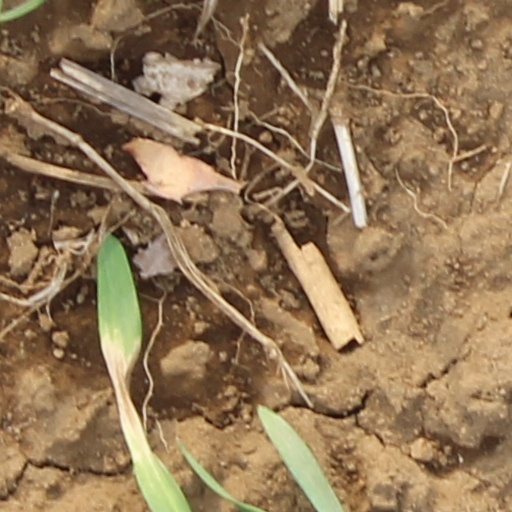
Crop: wheat